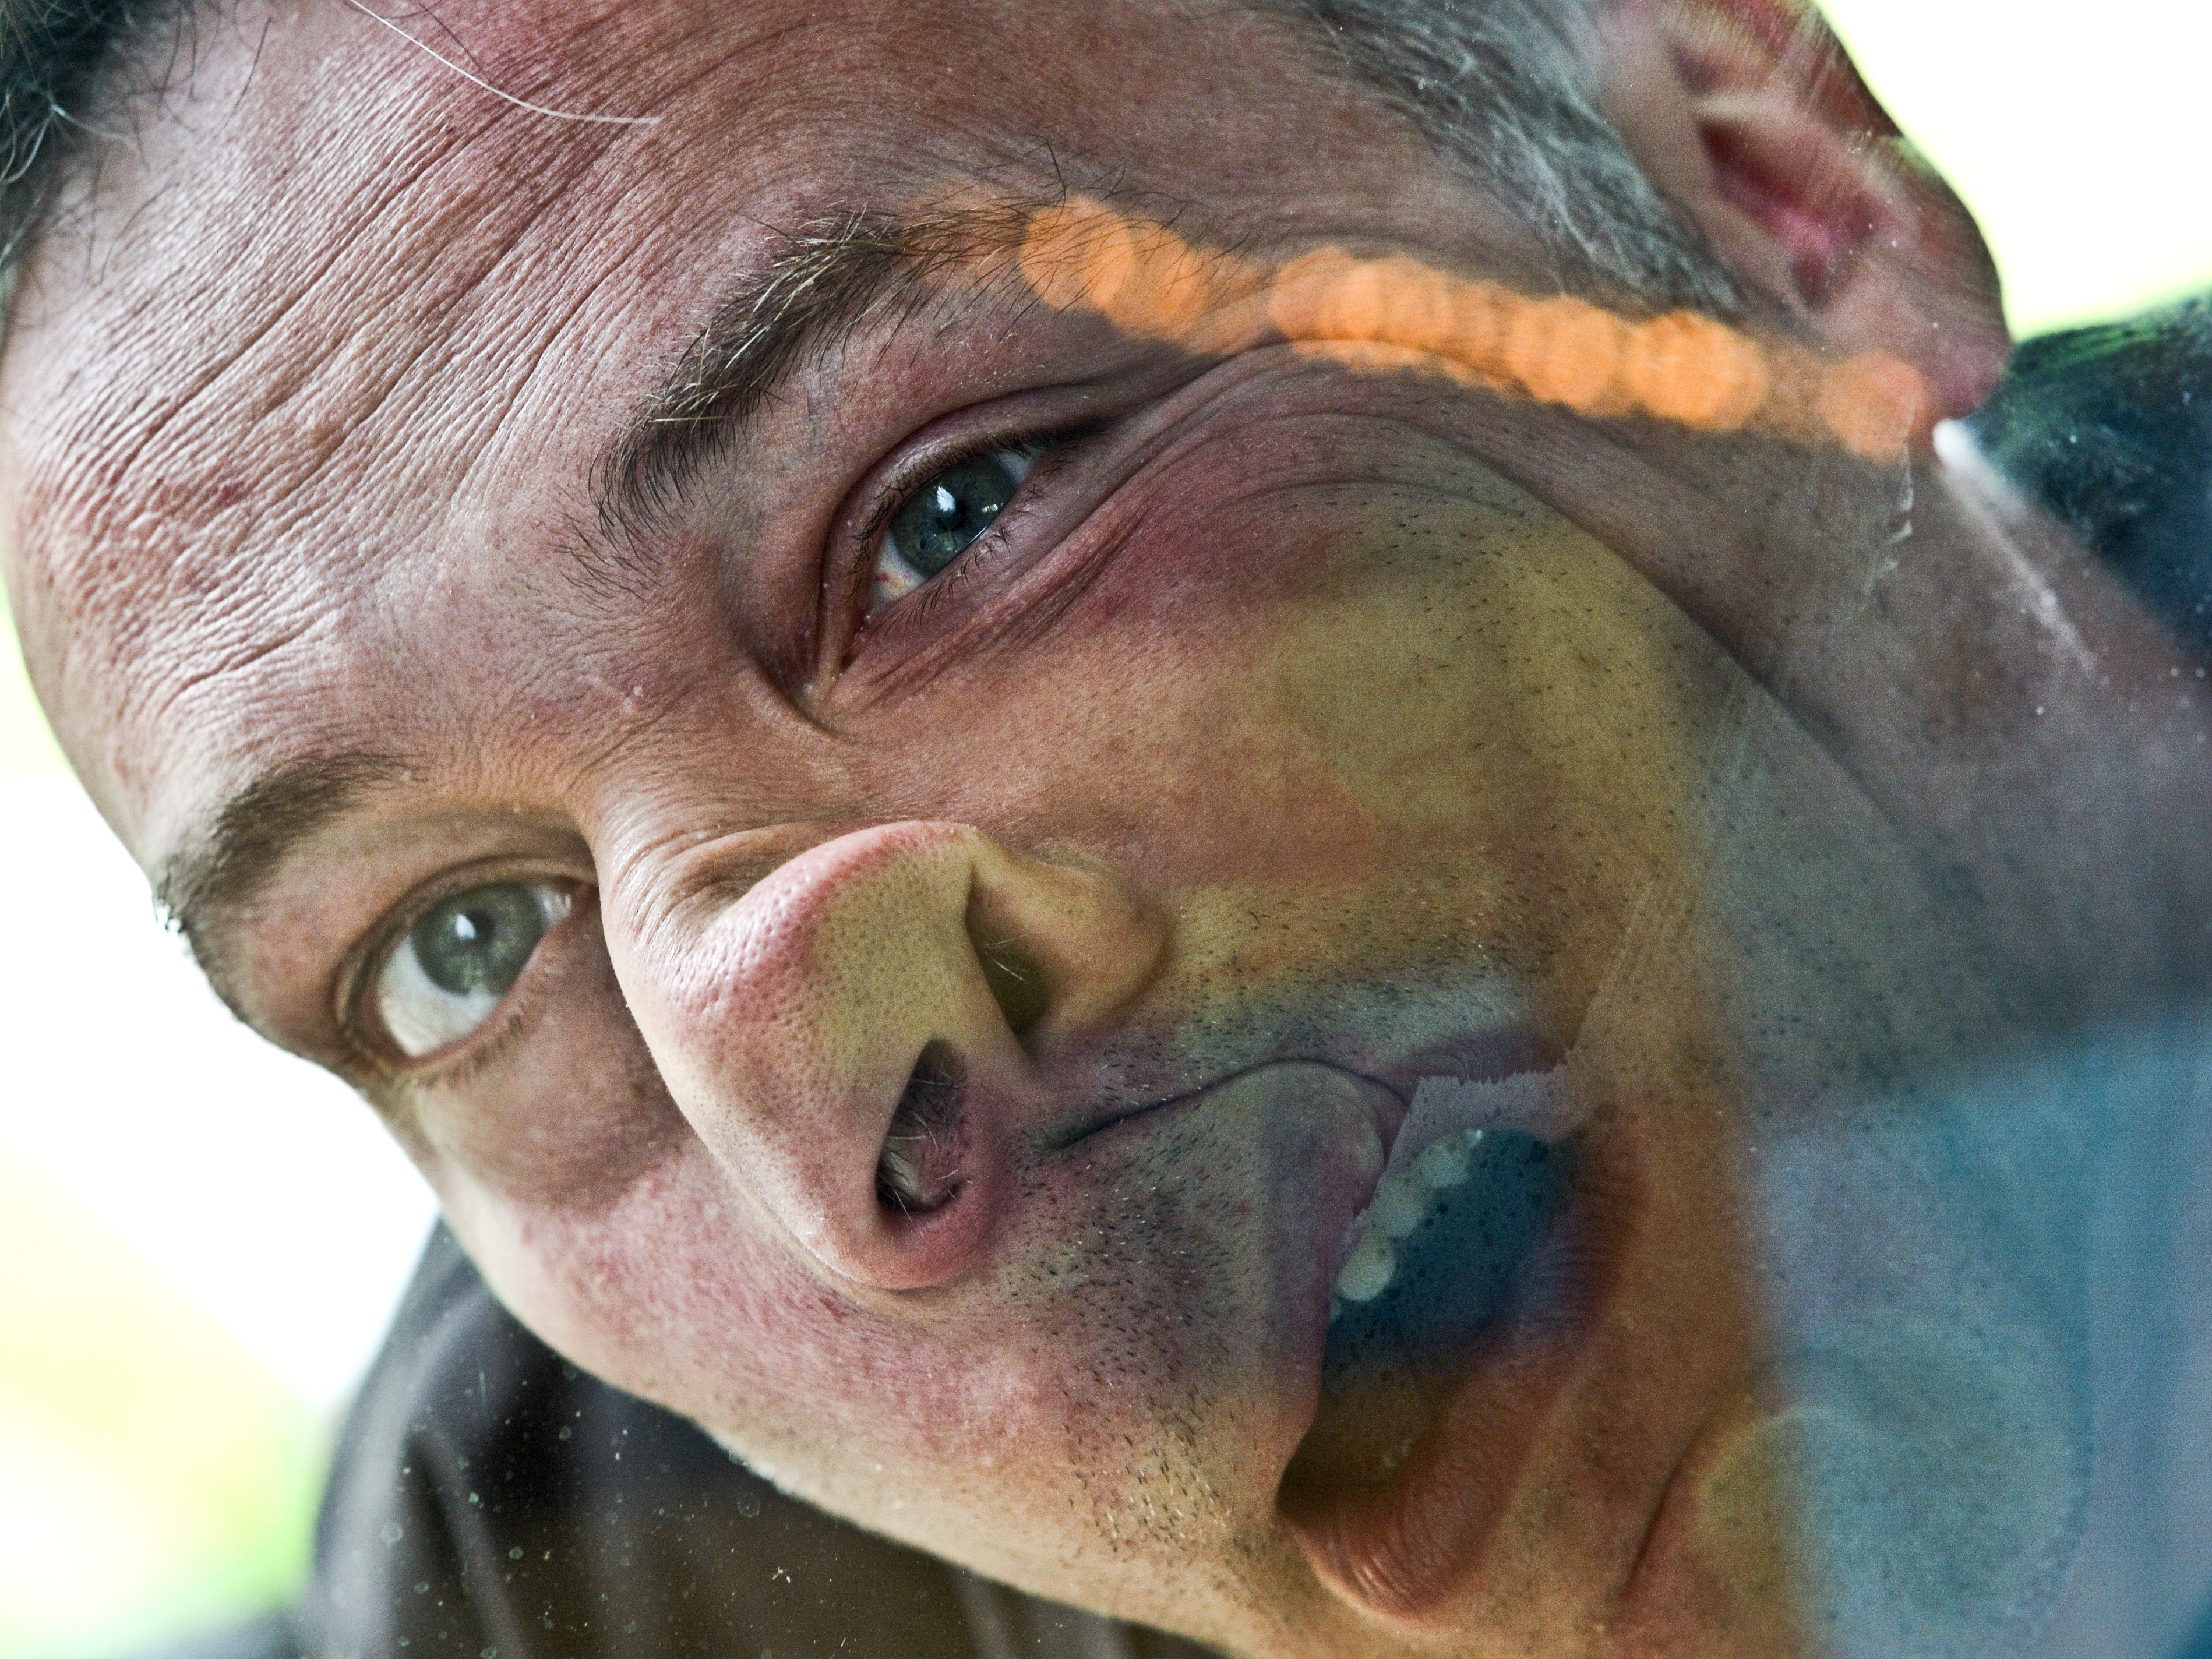
man, person, glass, male, portrait, ear, facial expression, mouth, close up, human body, face, nose, eye, head, skin, crushed, organ, emotion, grimace, sense, special effects